Purple-bibbed whitetip

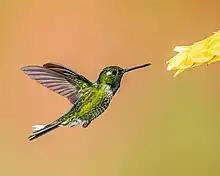
in flight in Ecuador

The purple-bibbed whitetip (Urosticte benjamini) is a species of hummingbird in the "brilliants", tribe Heliantheini in subfamily Lesbiinae. It is found in Colombia and Ecuador.